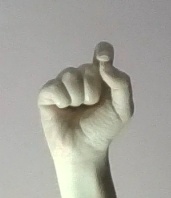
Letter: fa